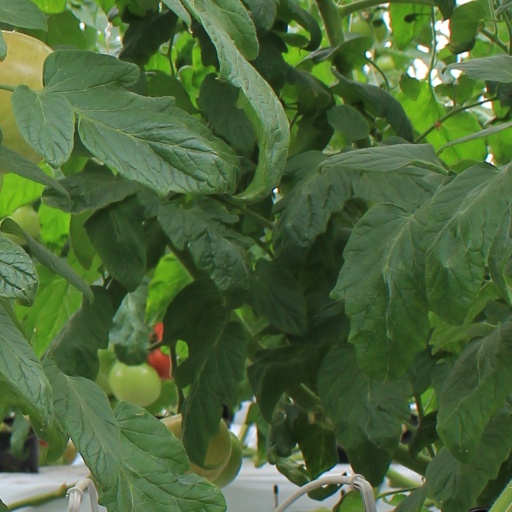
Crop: tomato